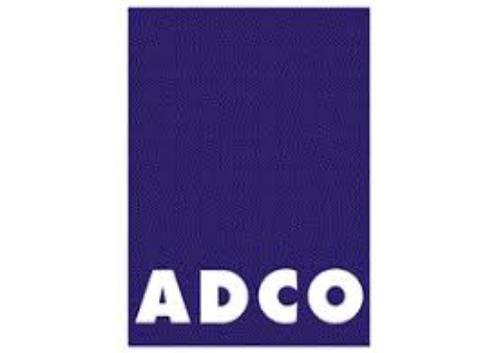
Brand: ADCO
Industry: Necessities